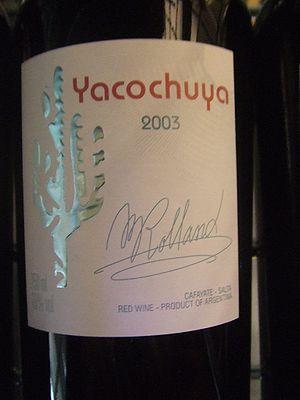
Le vin est une boisson alcoolisée obtenue par la fermentation du raisin, fruit de la vigne viticole.
Michel Rolland, né le 24 décembre 1947 à Libourne, en France est un œnologue français.
La cuisine argentine peut être décrite comme le mélange culturel des influences autochtone et méditerranéenne dans le large champ d’application de bétail et de produits agricoles qui abondent dans le pays.